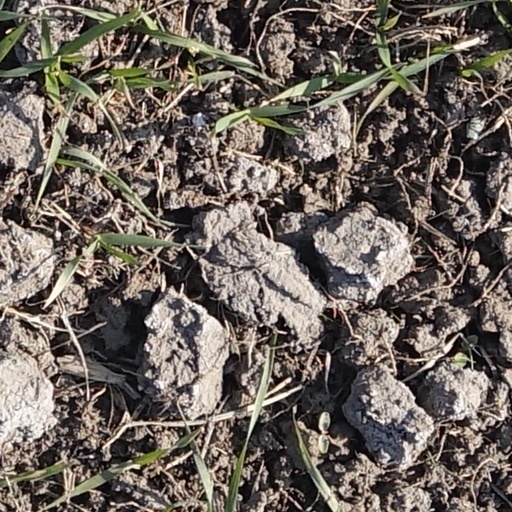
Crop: wheat